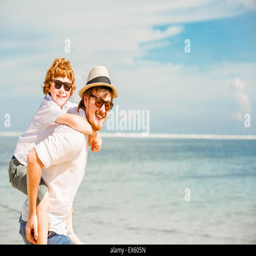
hipster father with beard and red haired son wearing sunglasses having happy summer time at a sunny day on vacation